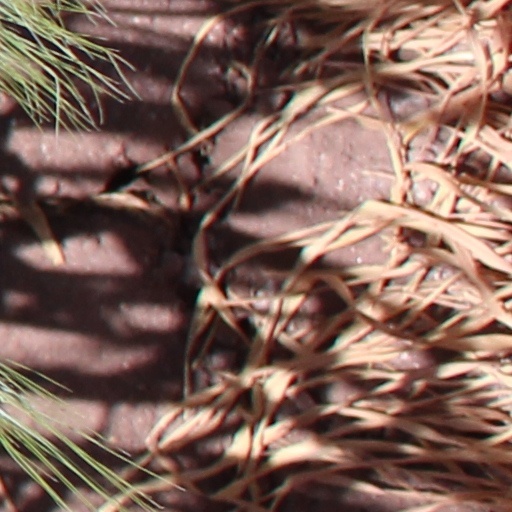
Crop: wheat